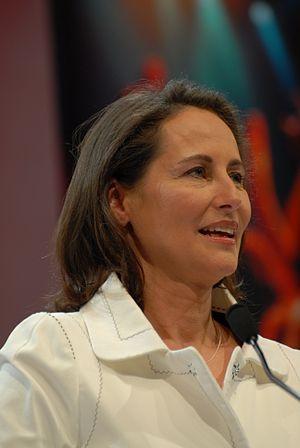
Ségolène Royal pendant son meeting de Toulouse du 19 avril 2007 pour l'élection présidentielle de 2007.
Le conseil régional de Poitou-Charentes est jusqu'en 2015 l'assemblée délibérante de la région française Poitou-Charentes, collectivité territoriale décentralisée agissant sur le territoire régional. Elle comprend 55 conseillers régionaux et siége à Poitiers, au 15 rue de l'ancienne Comédie, dans le centre-ville.